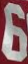
Number: 6